Maria Antonietta Beluzzi

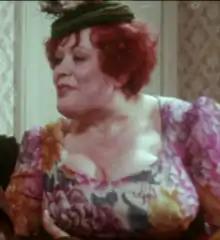
Beluzzi in "Il giustiziere di mezzogiorno" (1975)

Maria Antonietta Beluzzi (26 July 1930 – 6 August 1997) was an Italian actress who appeared in a number of films in her native country. She is probably best known as the large and huge-breasted tobacconist in Federico Fellini's "Amarcord", whose sexual arousal by the male teenager protagonist ends with ironic results. This casting occurred ten years after Fellini first cast her in an uncredited role (as a screen test candidate for "La Saraghina") in "8½".